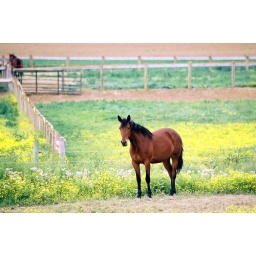
A horse in a field near Intercourse, PA in the Pennsylvania Dutch Countryside.